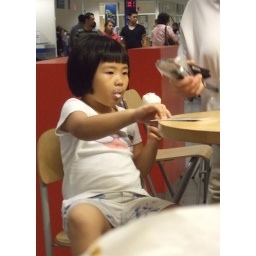
Small girl eating ice cream in ikea